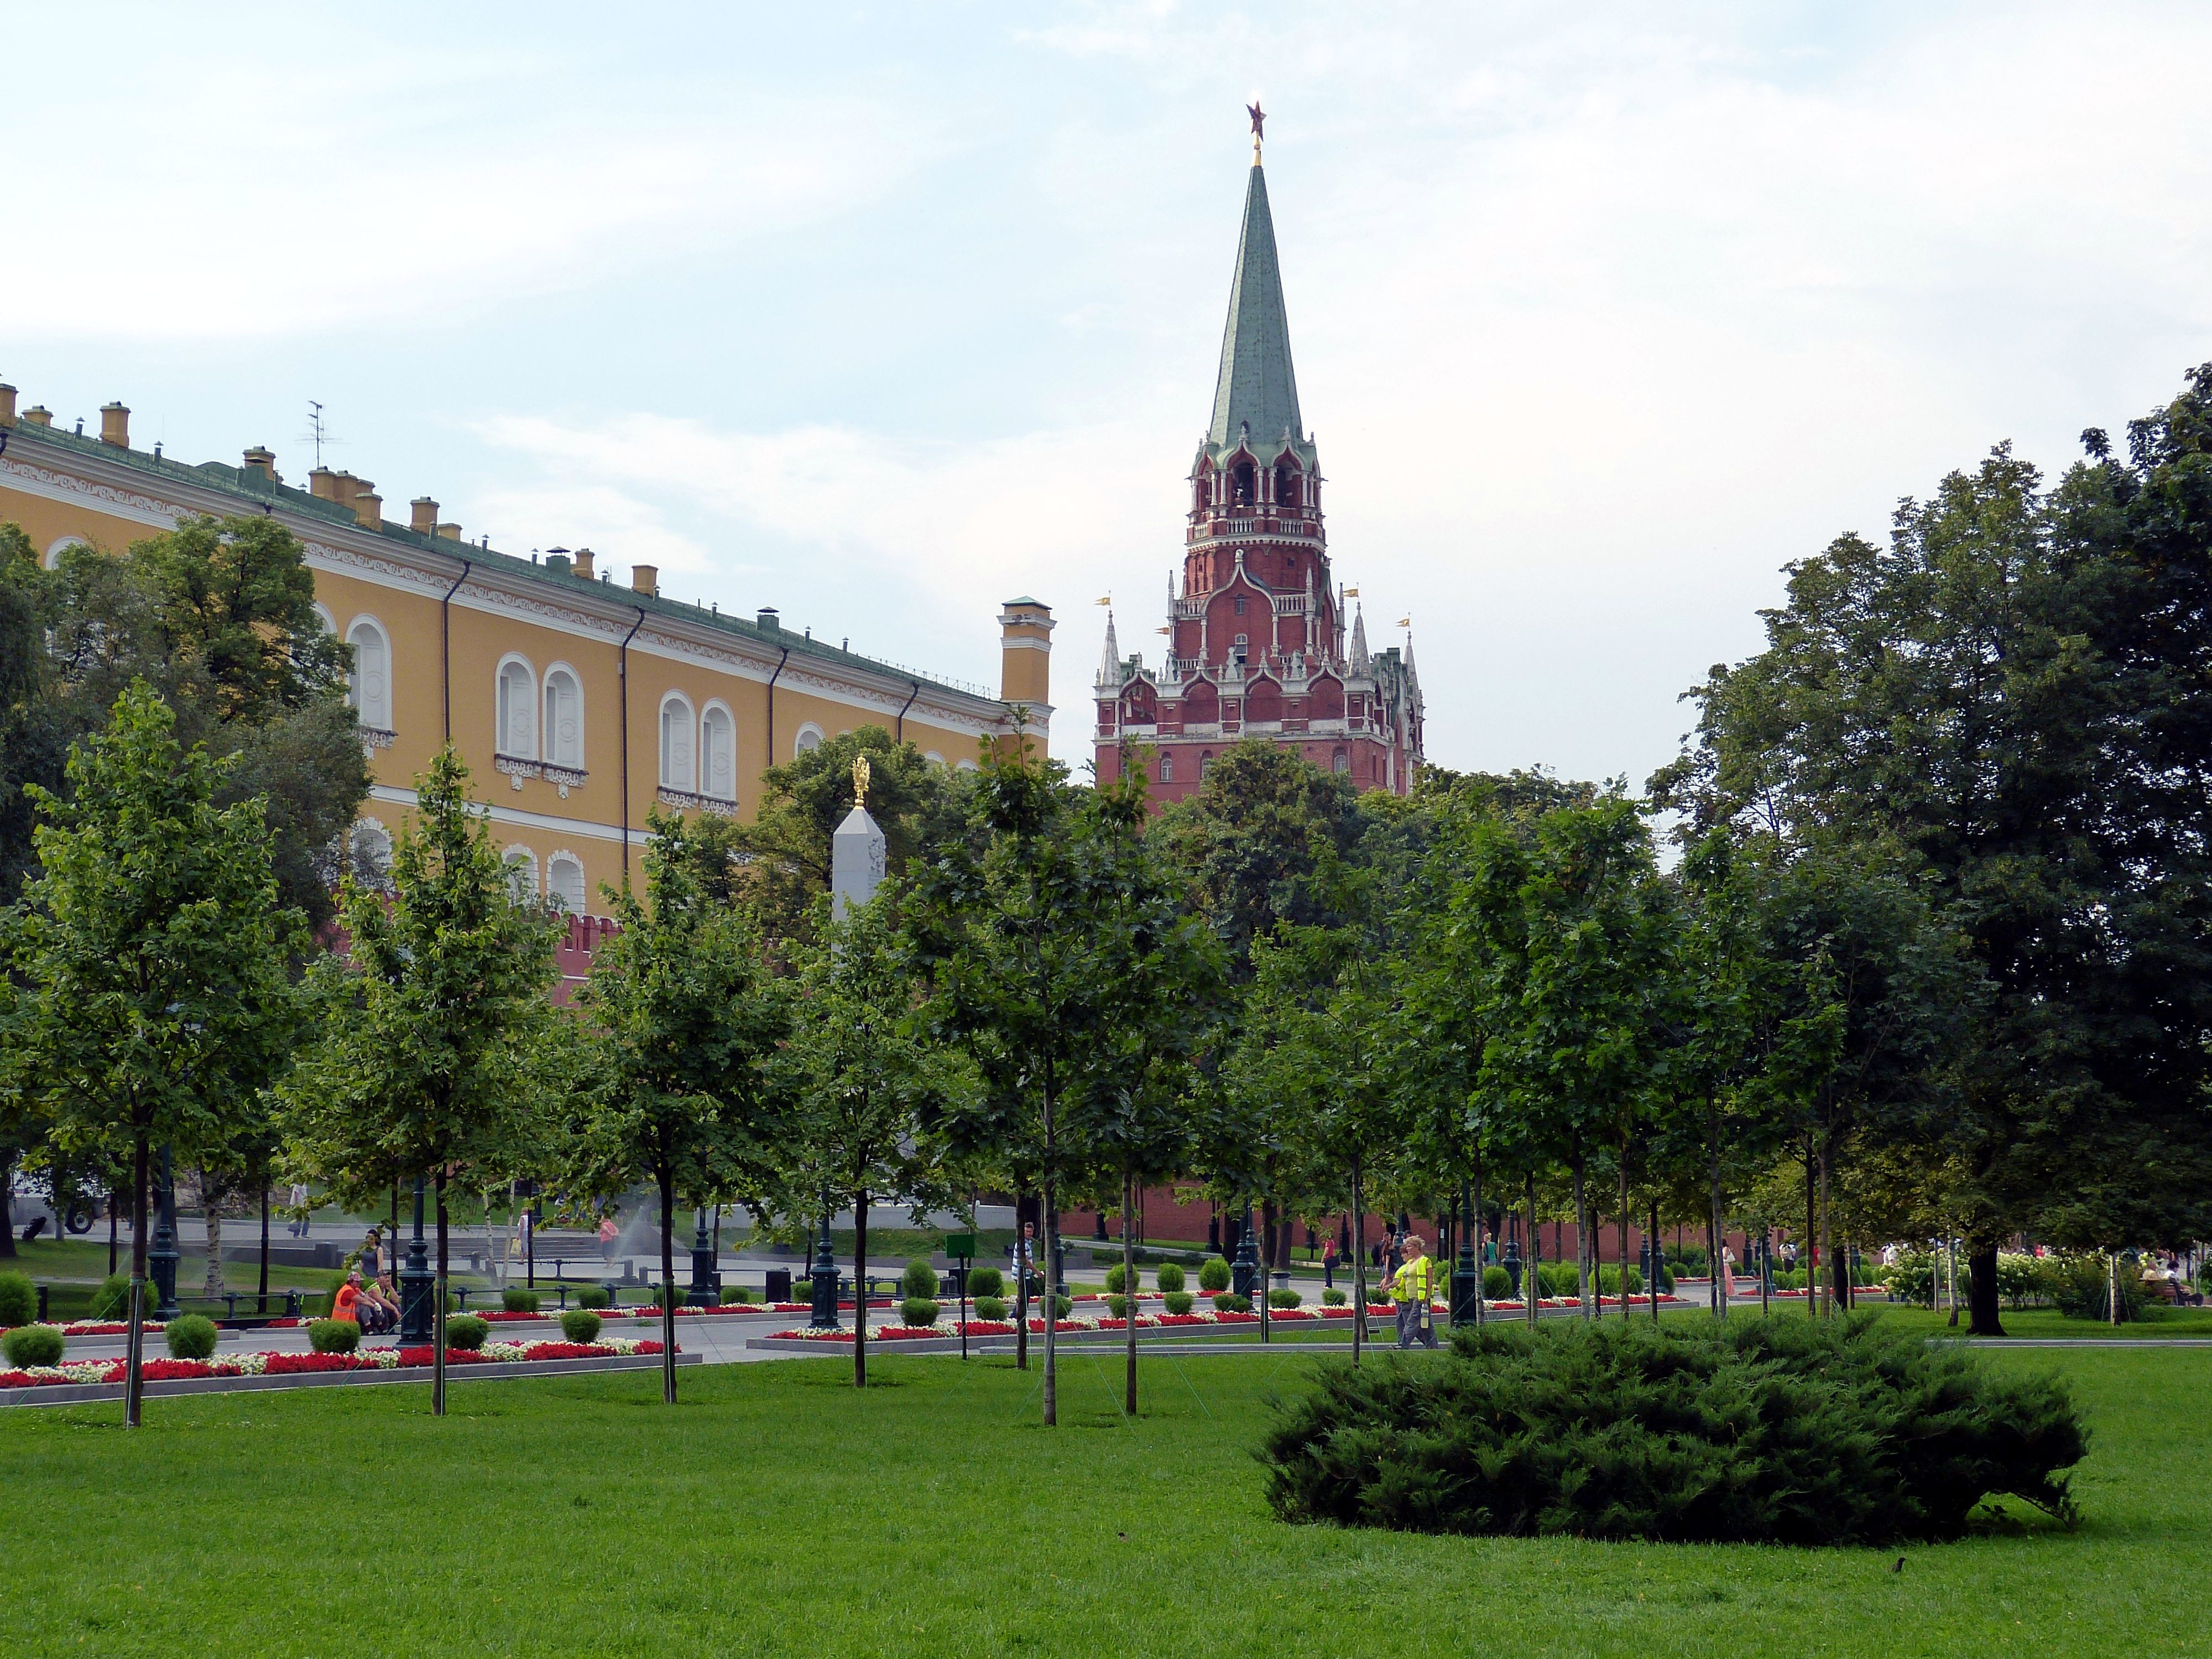
meadow, building, chateau, city, tower, plaza, park, landmark, church, place of worship, trees, capital, town square, moscow, estate, rush, russia, kremlin, stately home